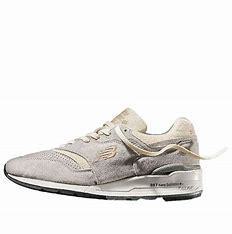
Brand: New
Model: Balance New Balance 997 Marathon